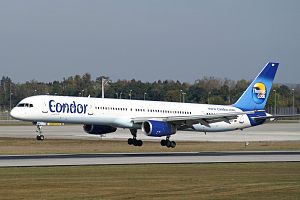
Condor
Condor Flugdienst er et tysk flyselskab med hovedsæde i byen Frankfurt am Main, delstaten Hessen.